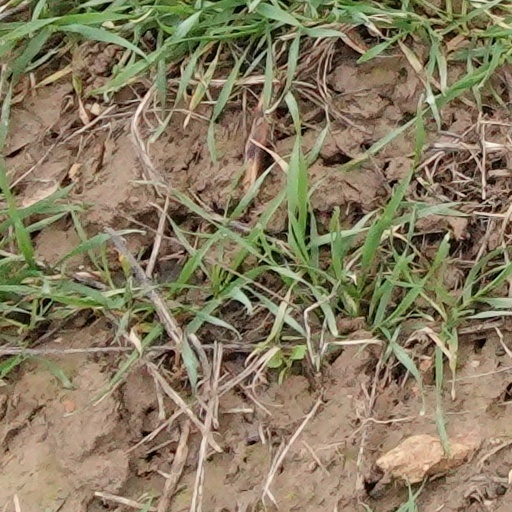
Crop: wheat